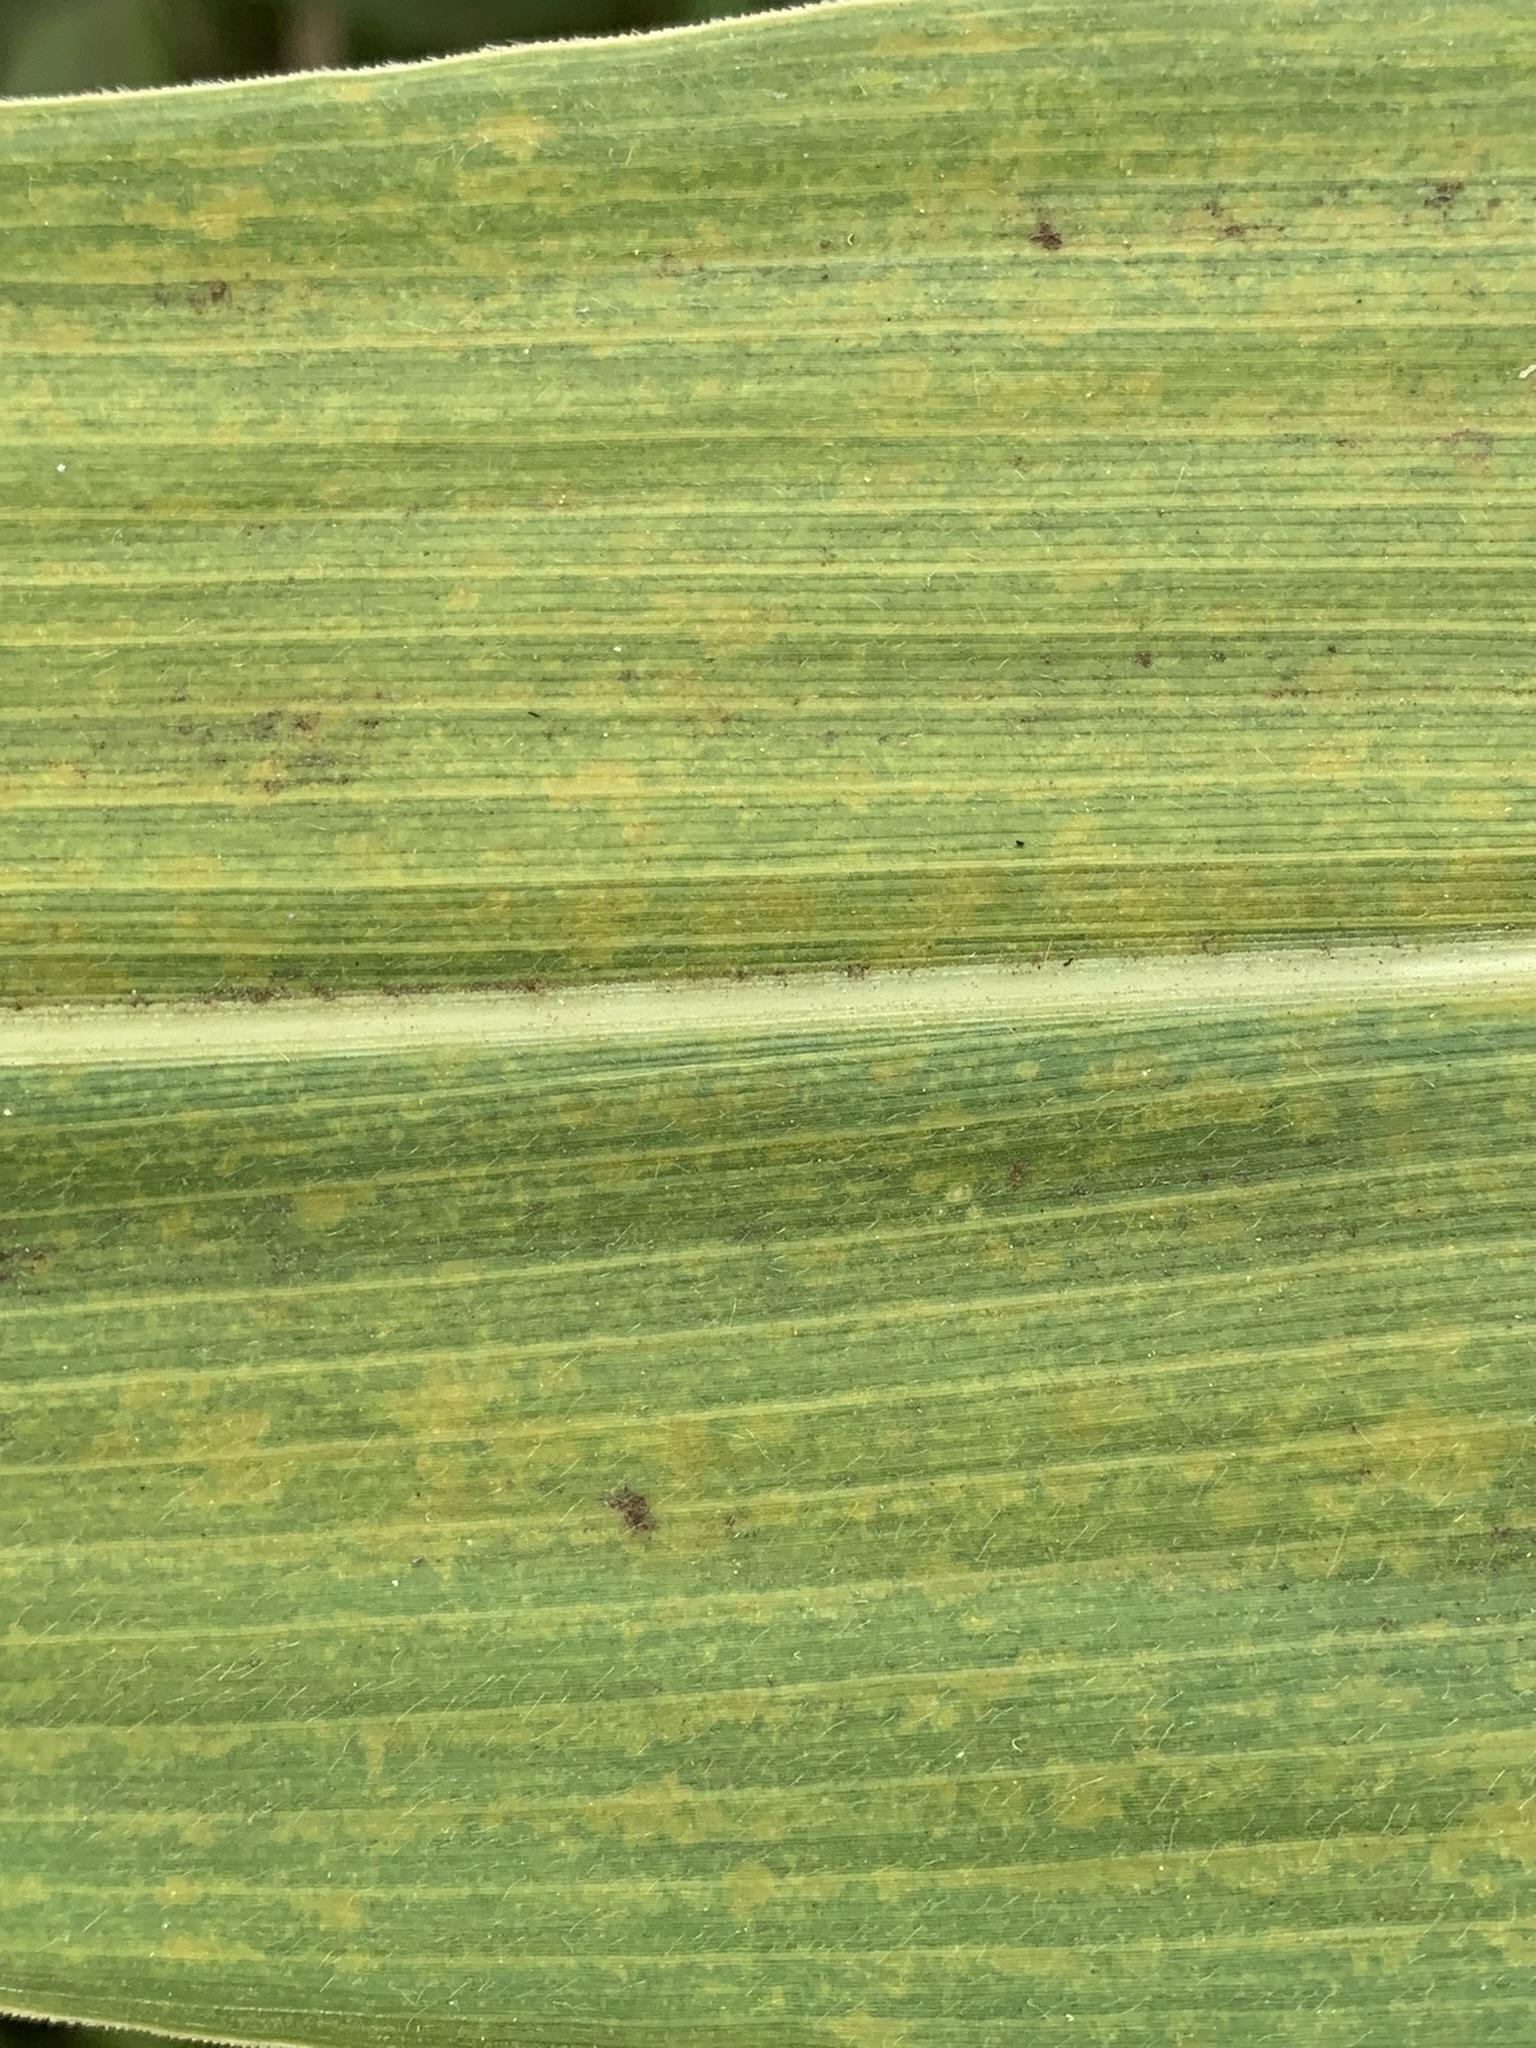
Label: MLN